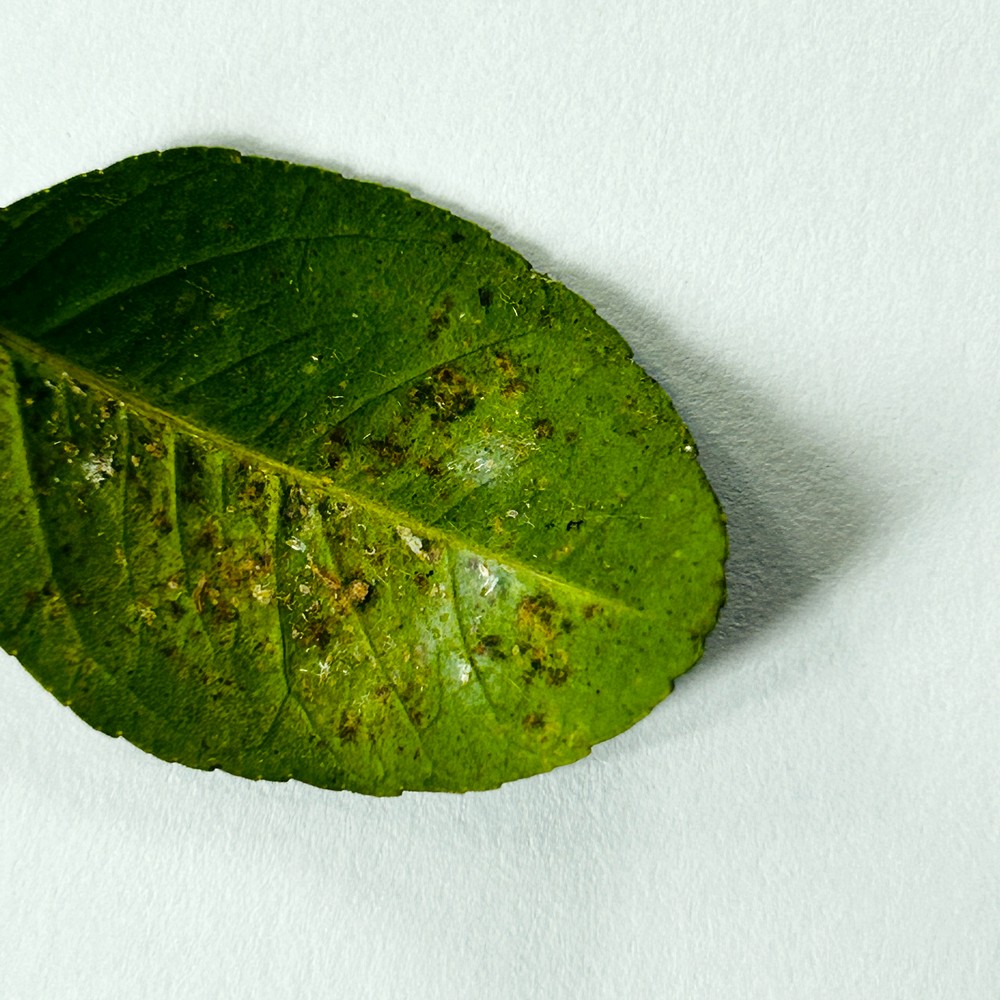
Label: Bacterial Blight